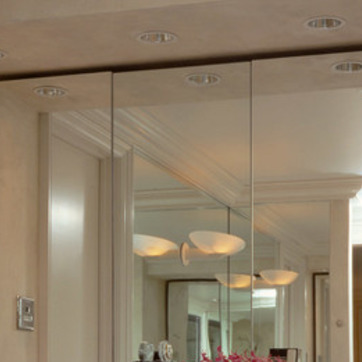
Material: mirror